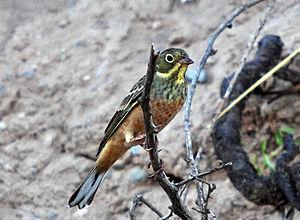
Le Bruant ortolan ou simplement Ortolan, est une espèce d'oiseaux de la famille des embérizidés comprenant les bruants.